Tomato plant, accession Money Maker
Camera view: tilt-top (135 deg); turntable rotation: 30 degrees
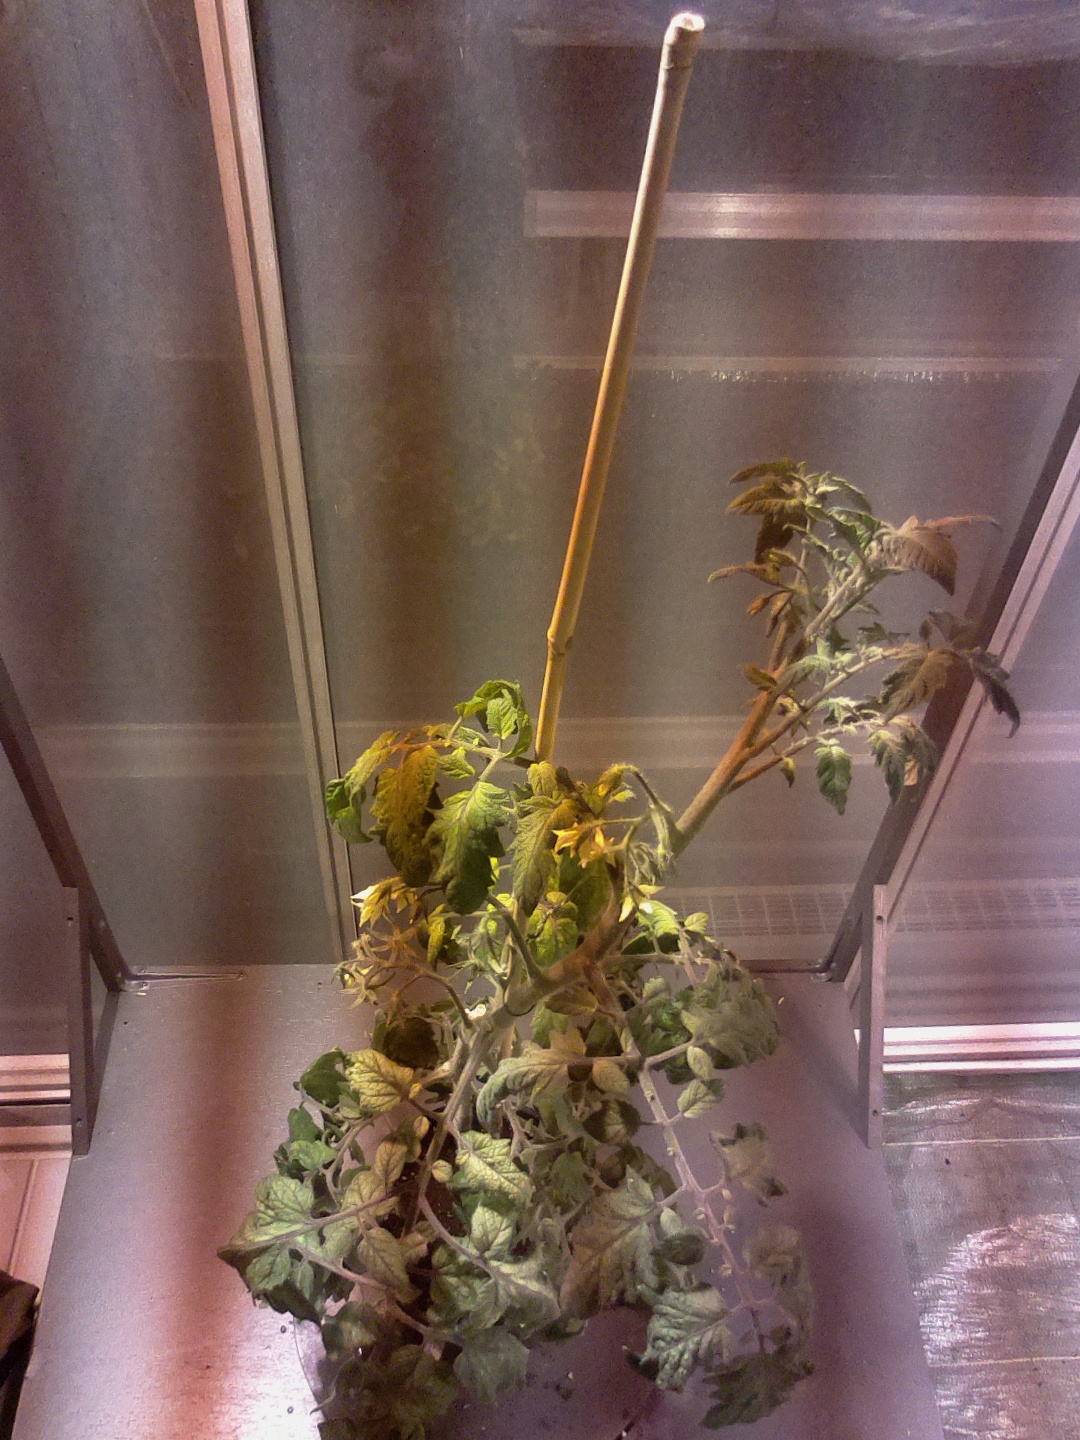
BBCH growth stage 70: Fruits at the main stem or branches visibles